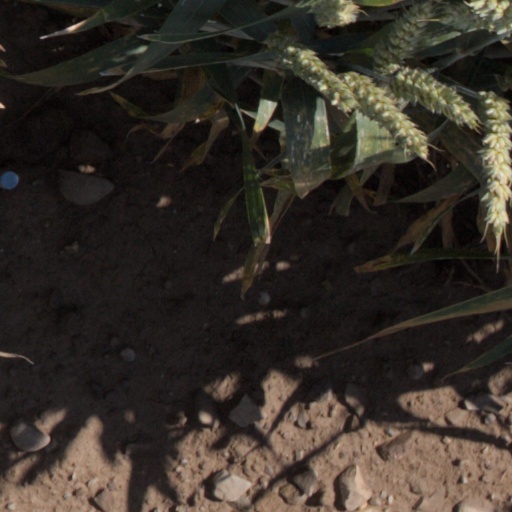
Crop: wheat